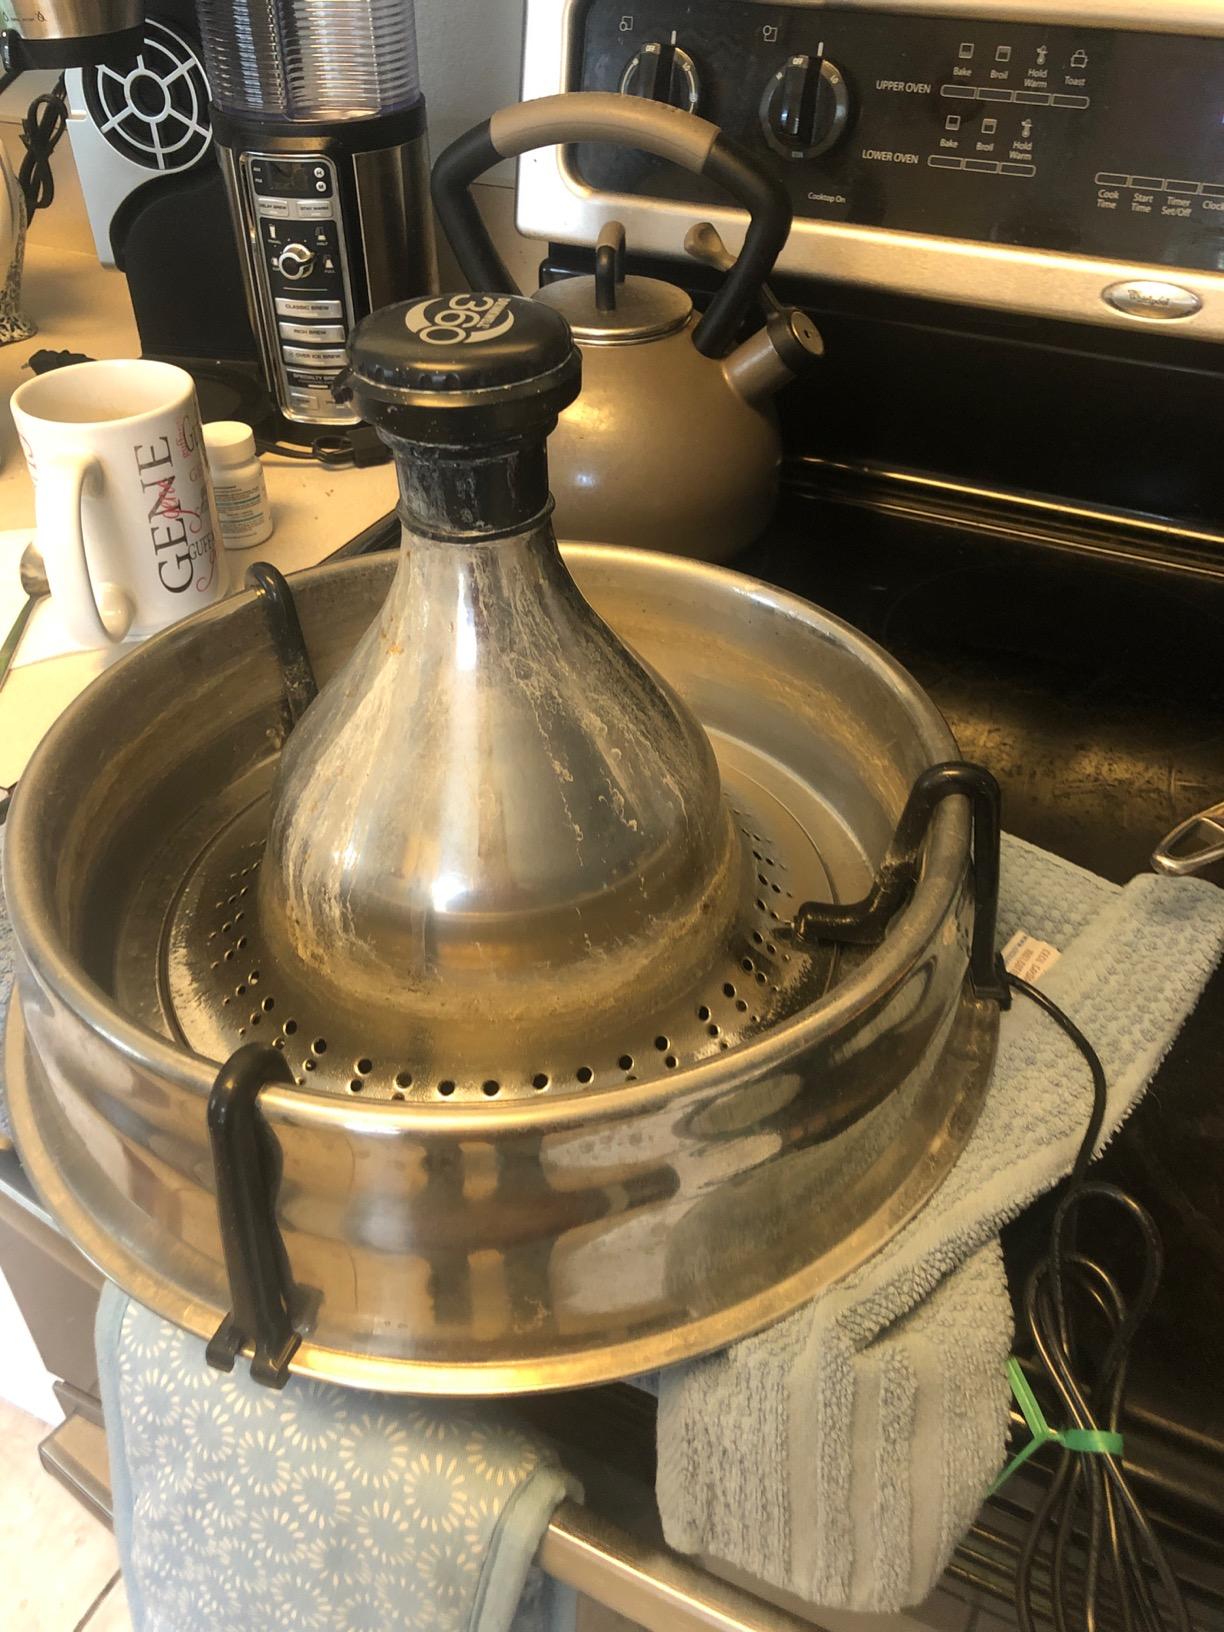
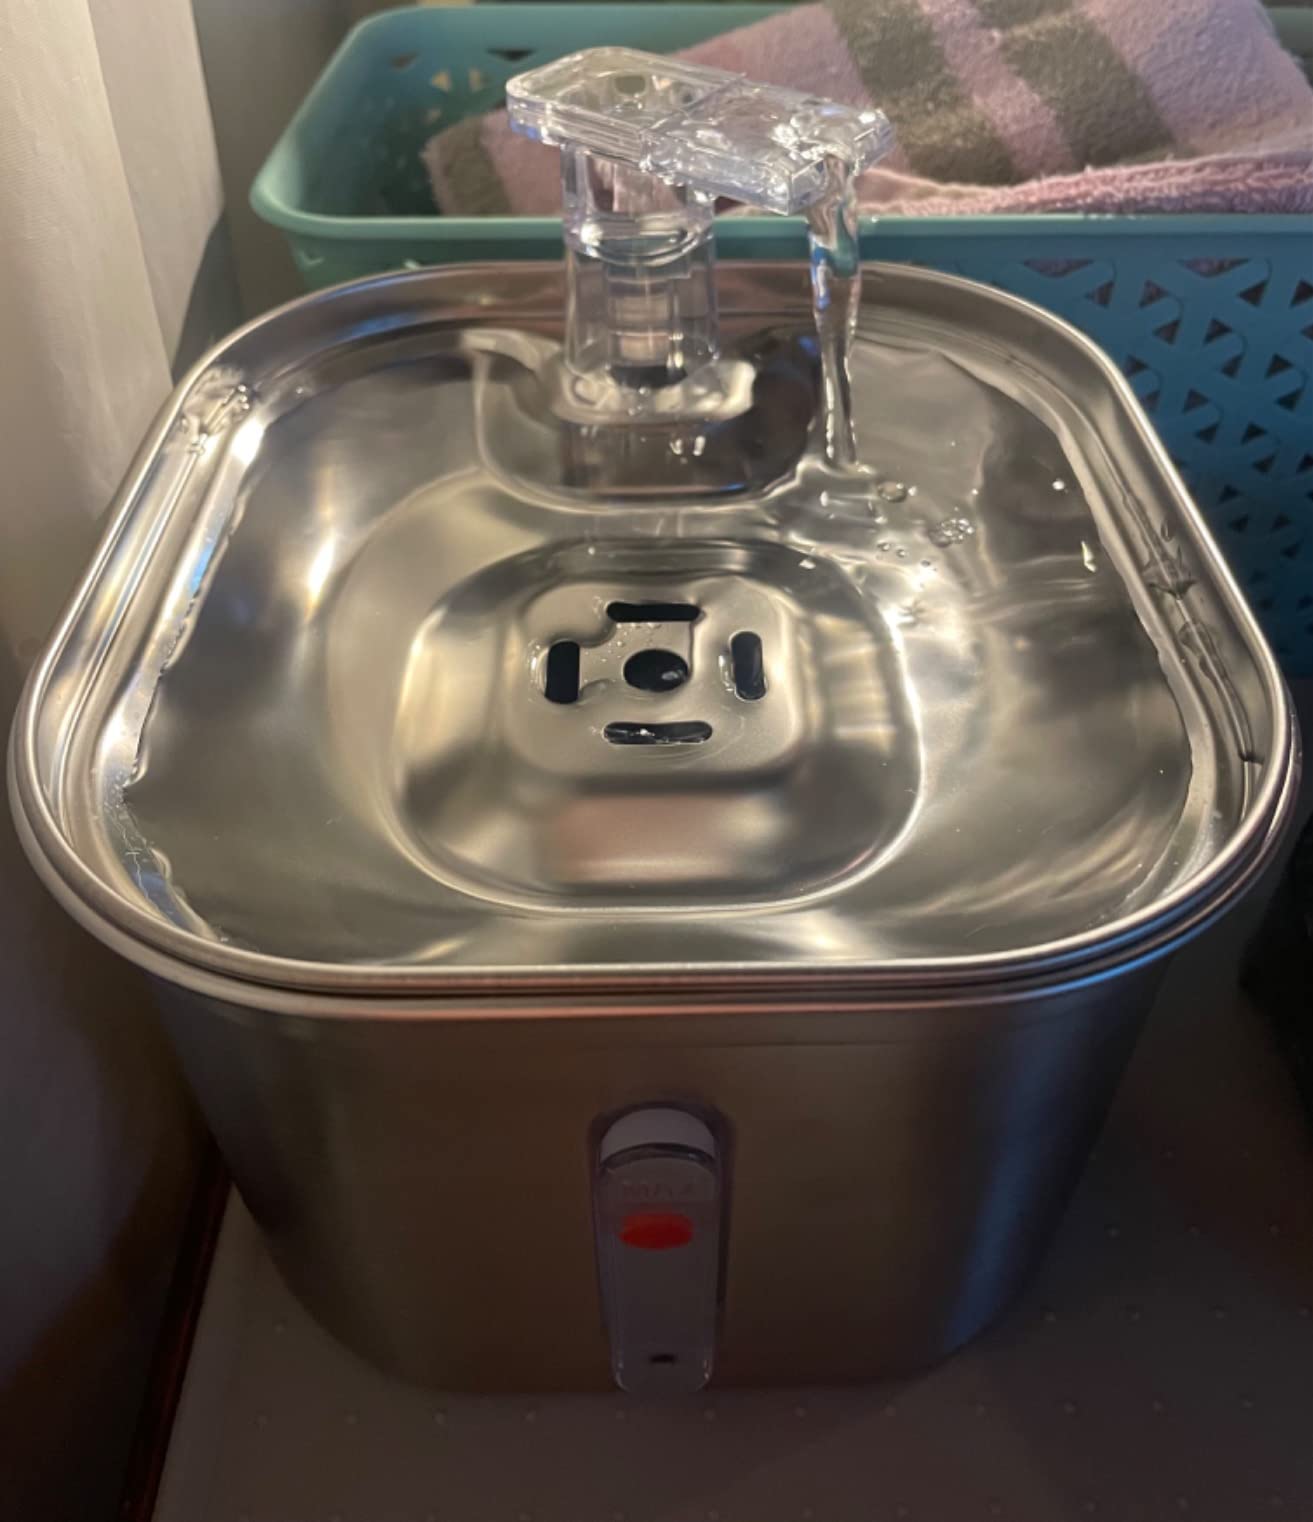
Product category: items_bowl
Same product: no